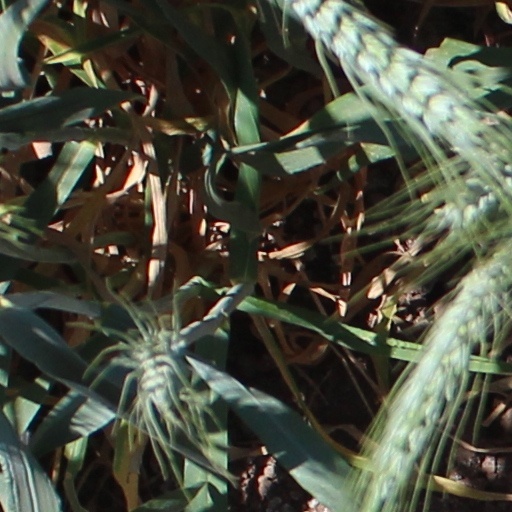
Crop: wheat